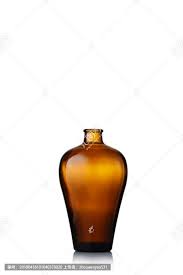
Label: glass